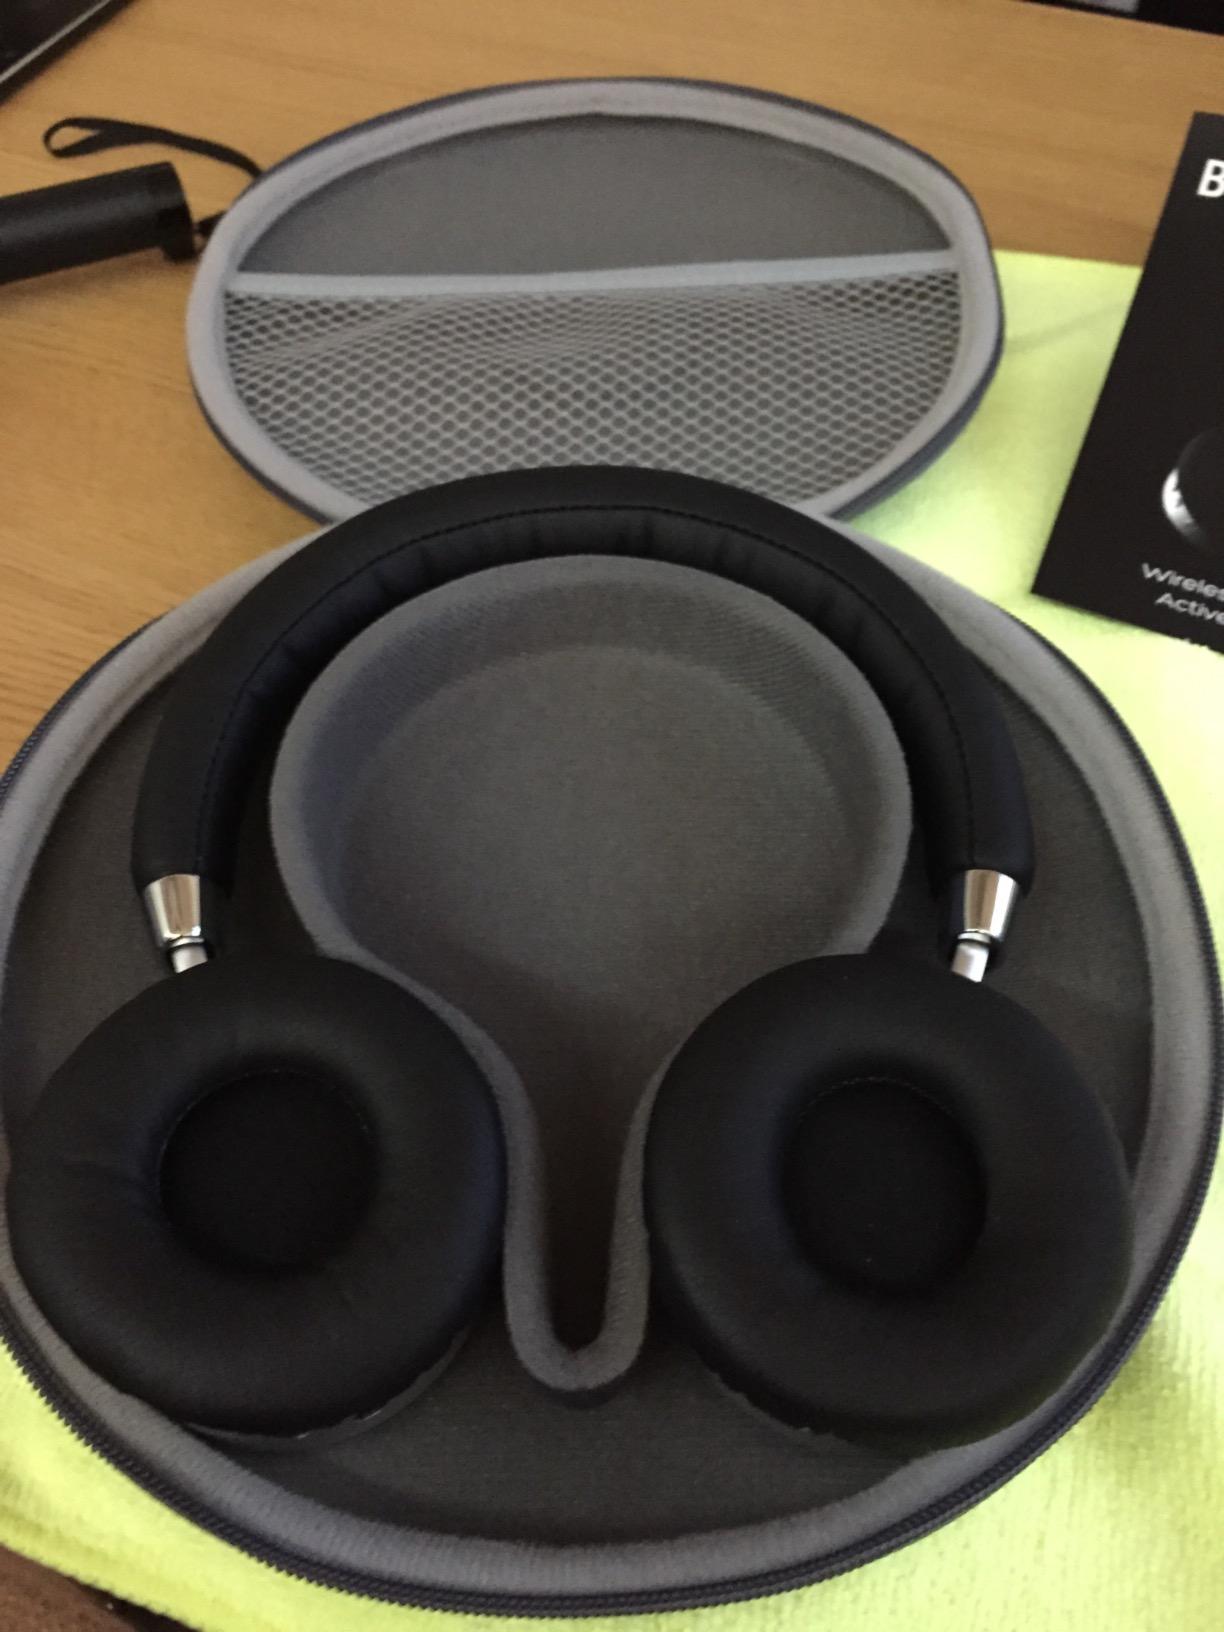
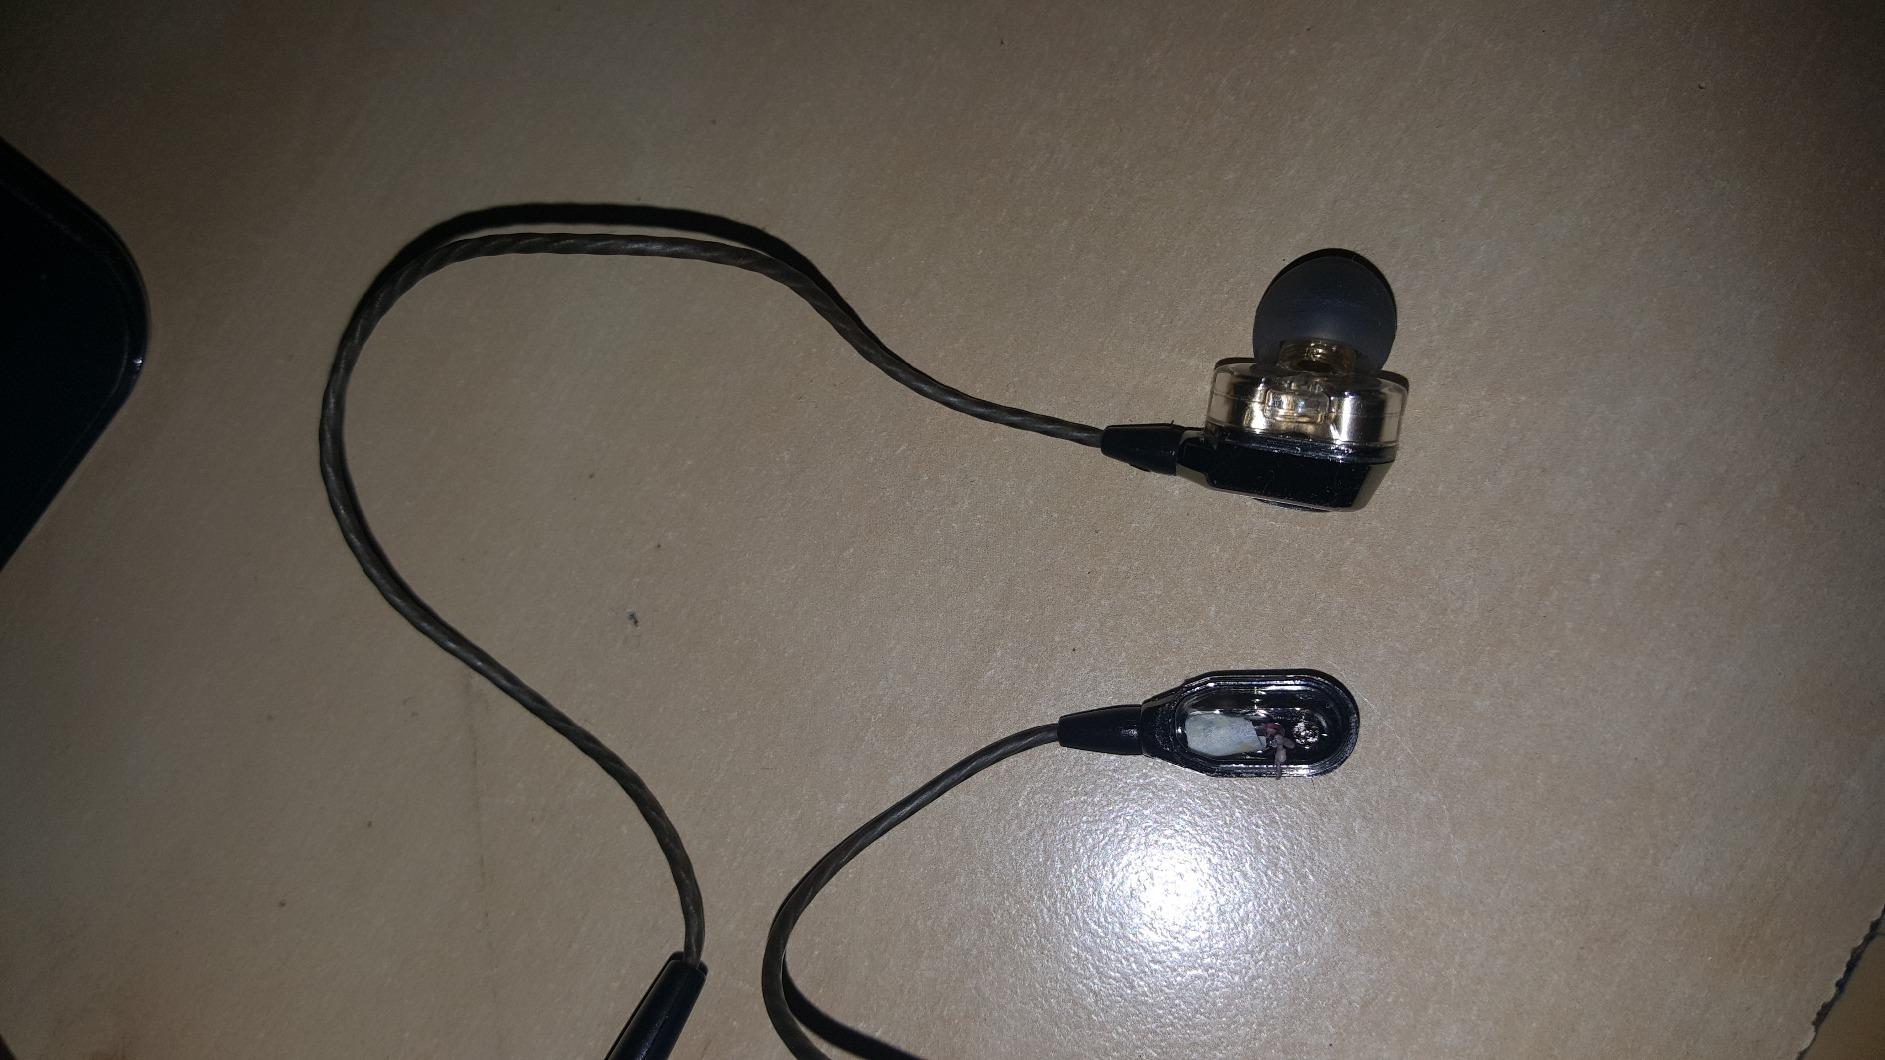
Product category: headphones
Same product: no